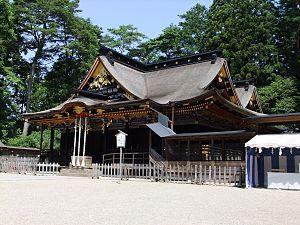
Le nombre de sanctuaires shinto au Japon est estimé aujourd'hui à plus de 150 000. Les sanctuaires à structure unique sont les plus communs. Les bâtiments des sanctuaires peuvent également compter des oratoires, des salles de purification, des salles d'offrandes appelées heiden, une salle de danse, des lanternes de pierre ou de fer, des murs ou des clôtures, des toriis et autres édifices. Le terme « trésor national » est utilisé au Japon pour désigner les biens culturels importants les plus précieux depuis 1897.